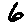
Label: 6